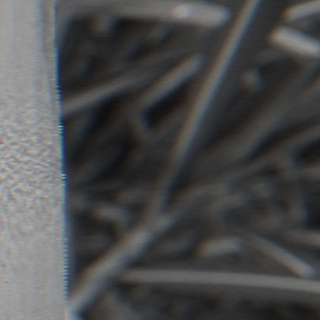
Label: sugarcane_bacterial_blight